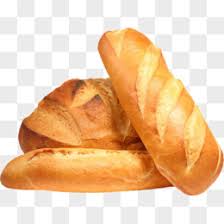
Label: trash